John Peter Altgeld

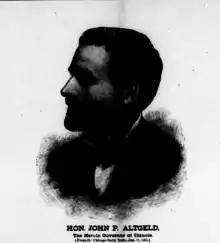
John P. Altgeld, 1895

In 1891, he unsuccessfully challenged John M. Palmer in seeking to have the Illinois General Assembly appoint him to the United States Senate.